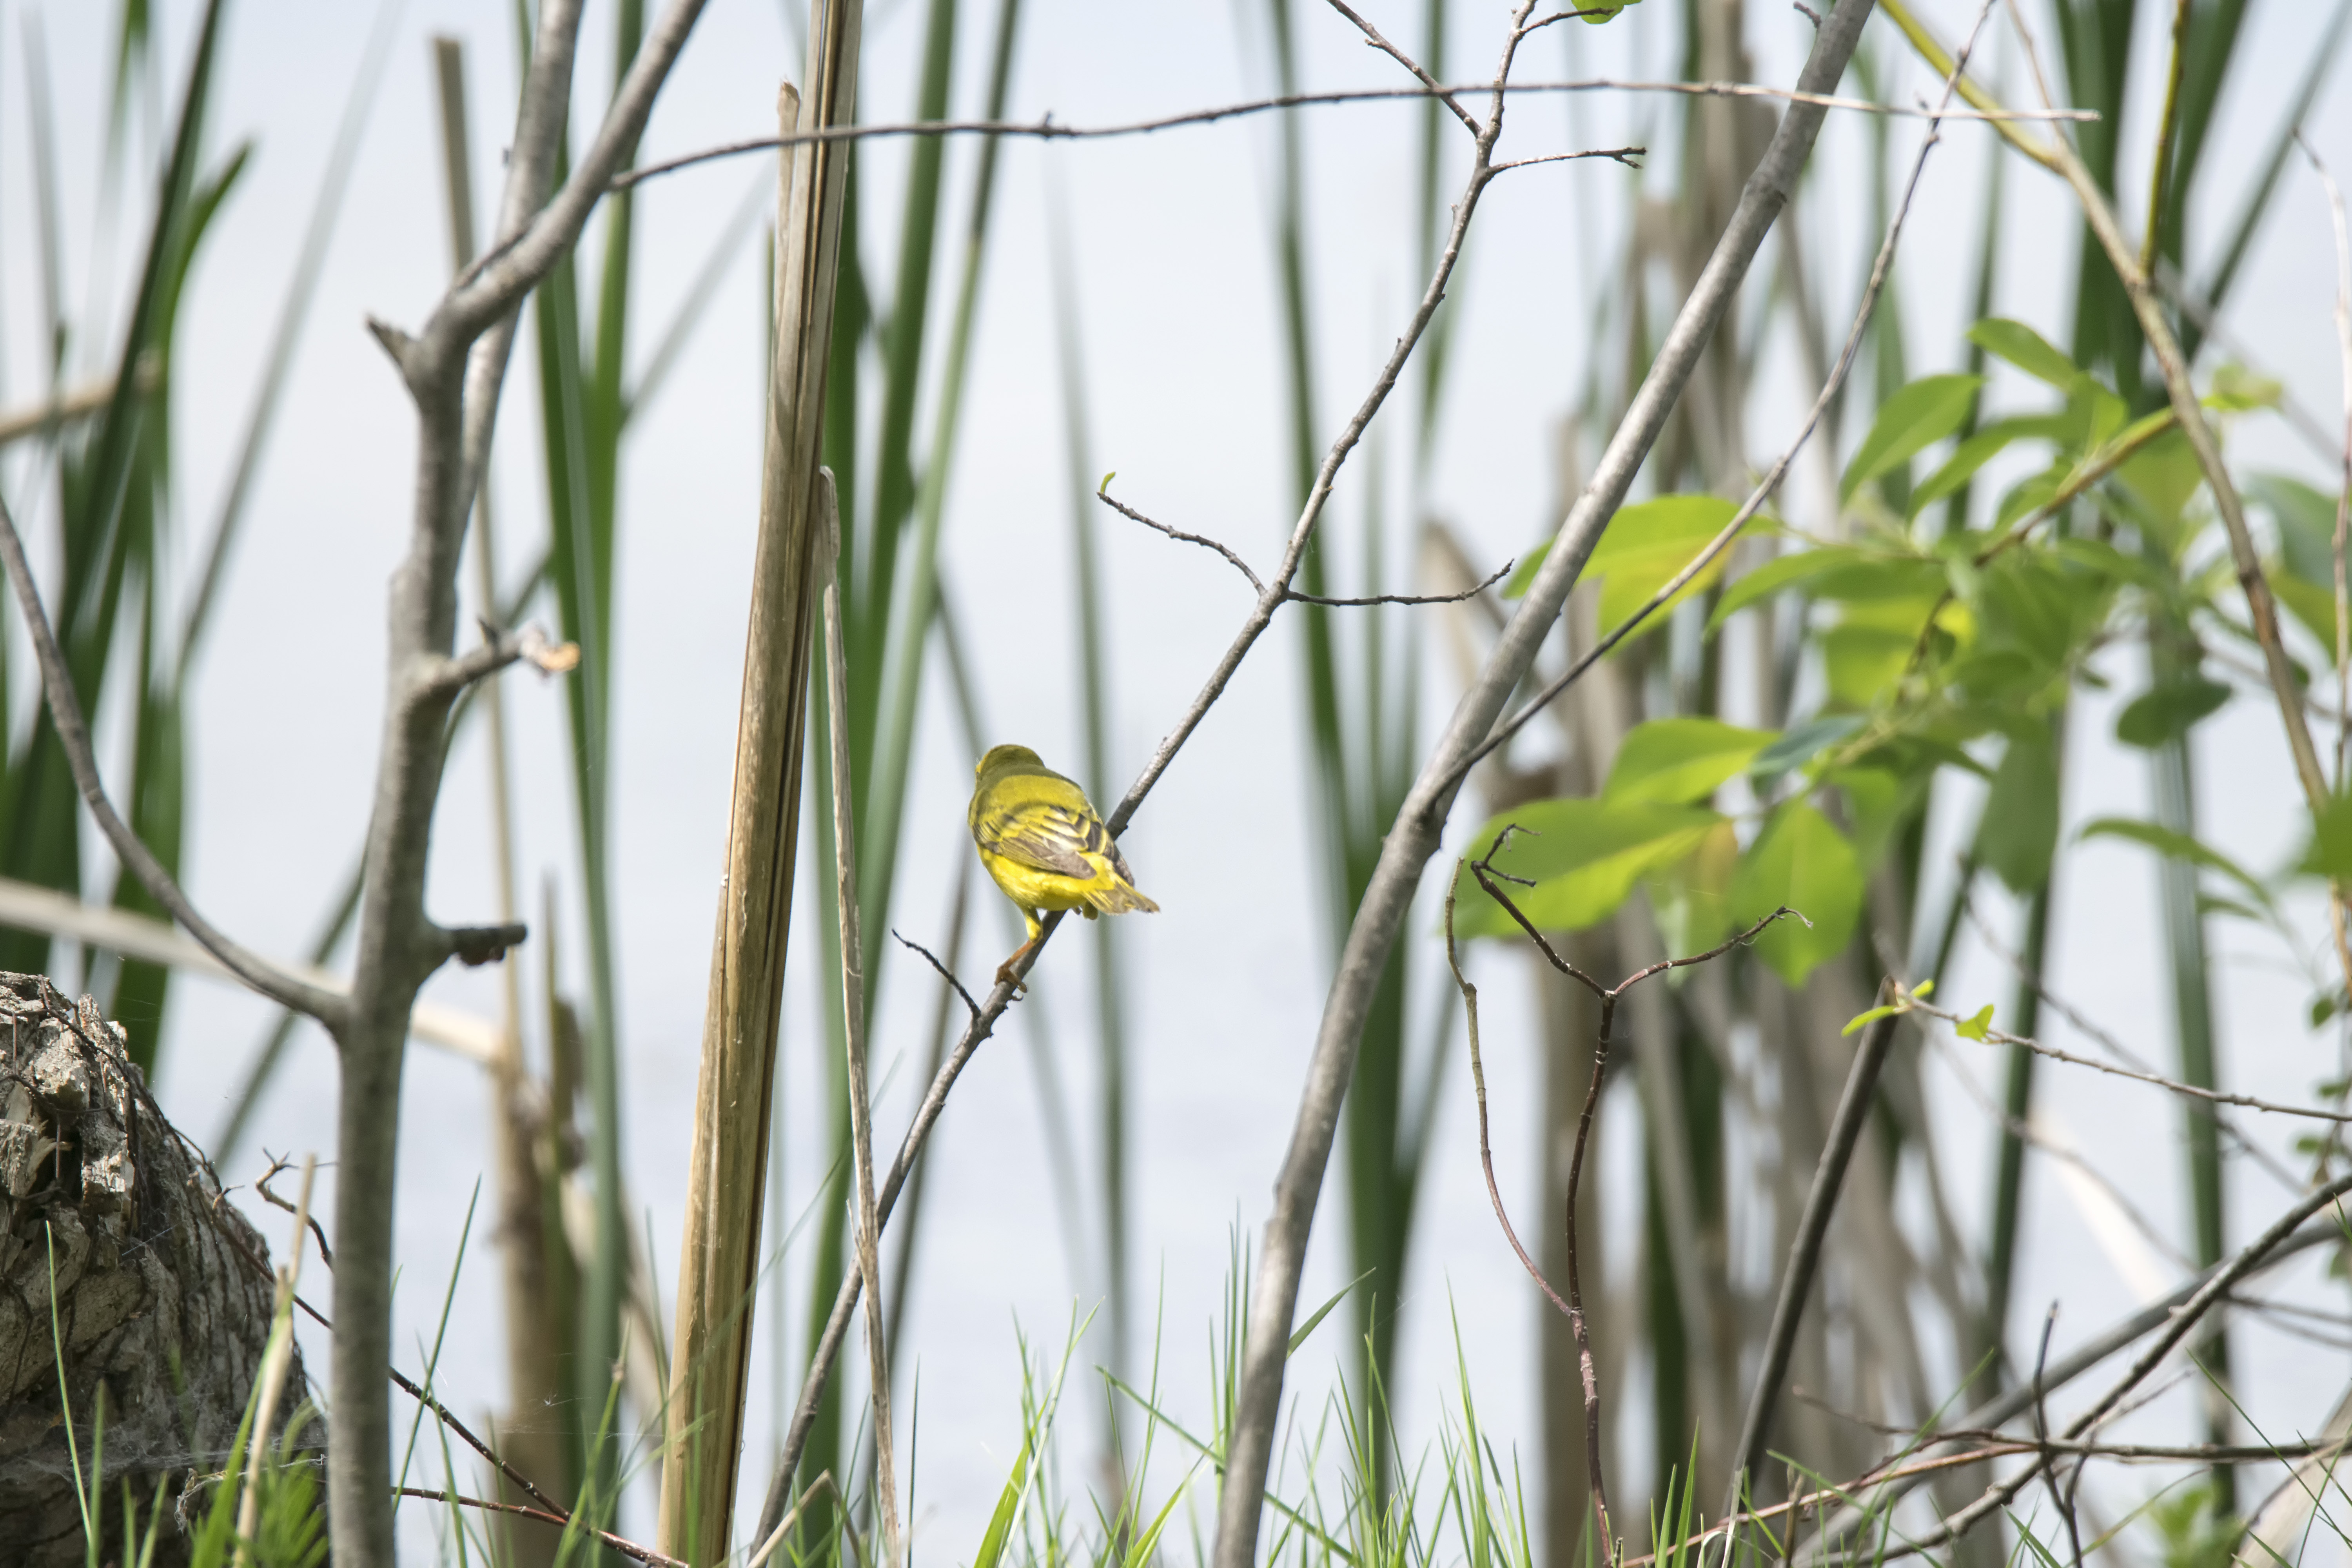
nature, grass, branch, bird, plant, lawn, prairie, flower, wildlife, green, crop, botany, yellow, agriculture, flora, fauna, canada, wetland, jaune, quebec, habitat, warbler, sherbrooke, oiseau, paruline, grass family, plant stem